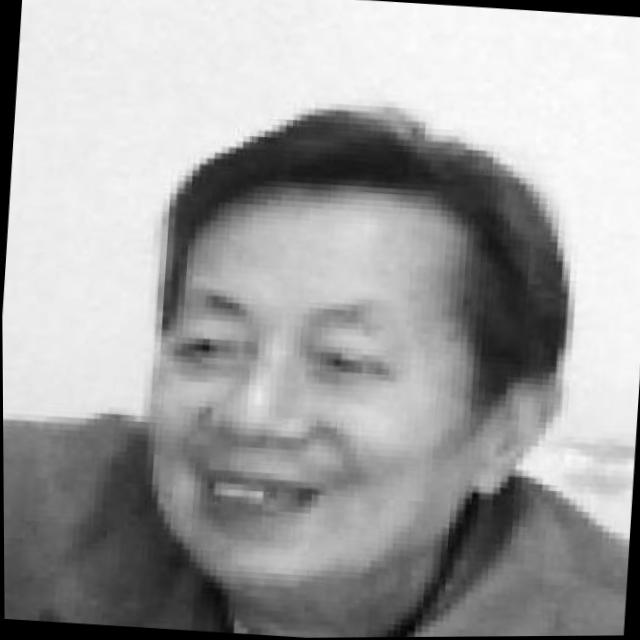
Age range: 45-64